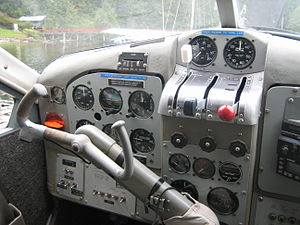
De Havilland Canada DHC-2 Beaver / Design og udvikling
DHC-2 instrumentpanel -- I denne model er der kun en styre'pind', som kan svinges over til co-piloten under flyvningen. Andre modeller har mere konventionelle dobbelte styregrejer.
de Havilland Canada DHC-2 Beaver er et enmotors, højvinget og propel-drevet STOL fly udviklet og produceret af de Havilland Canada, og er primært kendt som et bushfly; mere præcist, som bushflyet over alle bushfly. Det bliver benyttet til fragt- og passagertransport, spredning af kunstgødning og sprøjtemidler, og er i stort omfang accepteret til generel anvendelse ved mange væbnede styrker. United States Army indkøbte adskillige hundrede; ni DHC-2 er stadig i tjeneste ved U.S. Air Force Auxiliary for search and rescue. En Royal New Zealand Air Force Beaver supporterede Sir Edmund Hillarys ekspedition til Sydpolen. Over 1.600 Beavere blev produceret indtil 1967, hvor den oprindelige produktionslinie lukkede ned.